Schwefel

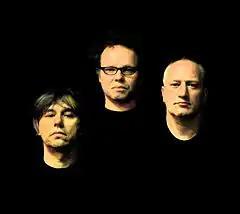
(2008 line-up), from left to right: Norbert Schwefel, Thomas Hinkel, Thomas Nelliste

Schwefel was a German independent band, founded in 1984 by Norbert Schwefel (22 August 1960 – 23 July 2015).